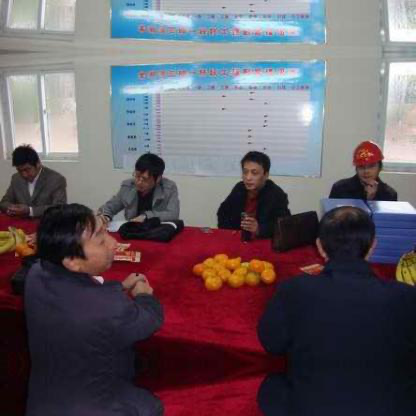
Objects in the image:
label: helmet
label: head
label: head
label: head
label: head
label: head